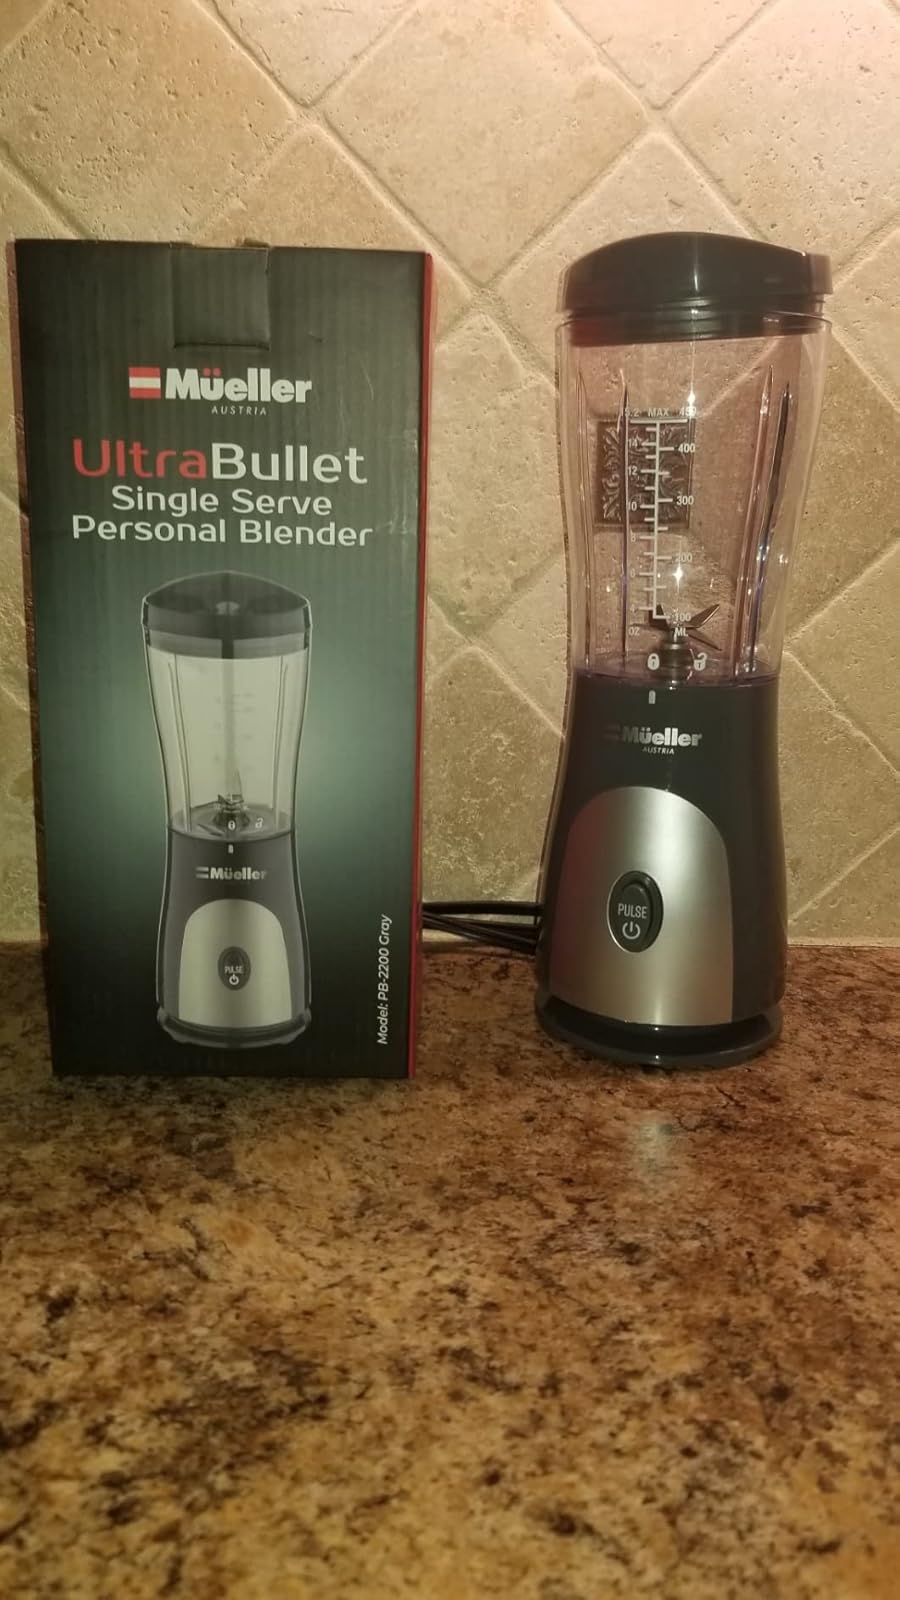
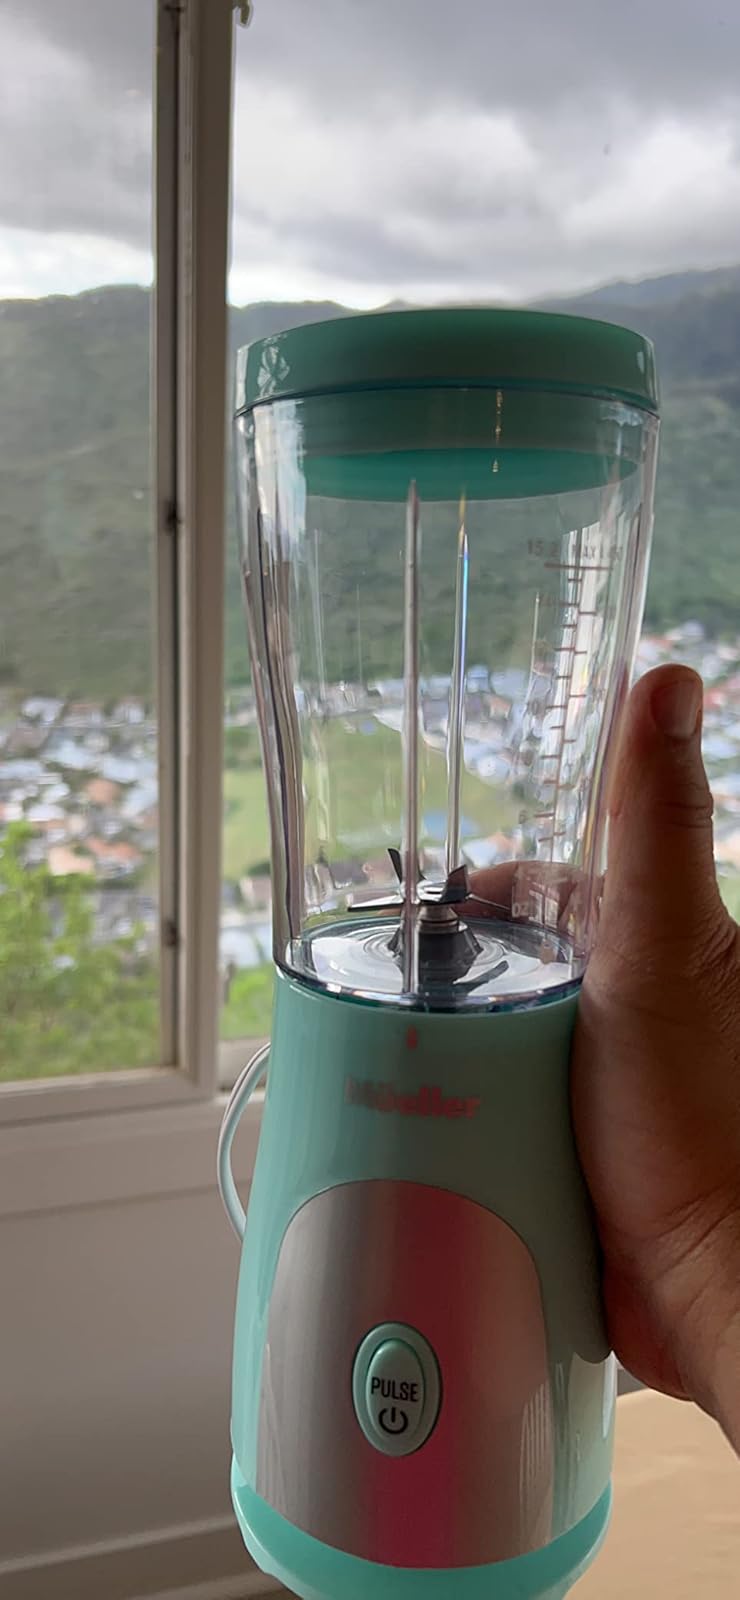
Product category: items_blender
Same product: no